History of football in Brazil

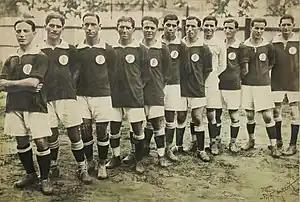
Palestra Itália, champion of the 1920 Paulista Championship.

In 1923, professionalism began to become a reality with Vasco da Gama, which had created a football department in 1915 and, since then, along with some other clubs in the suburbs, gathered players from low income, low education and even unemployed, disturbing the elite of Rio de Janeiro. For the upper class, the main aspect of football would be its practice for fun, without any pecuniary interest. Participation in sport would be a right of that class, and therefore directed to it and with self-centered rules. Consequently, the inclusion of players who participated for the income provided, and not for the pursuit of fun, would be a threat to this dominant ideology. The insertion of the lower classes in football was seen as a potential threat to the elitist clubs of the South Zone of Rio de Janeiro.